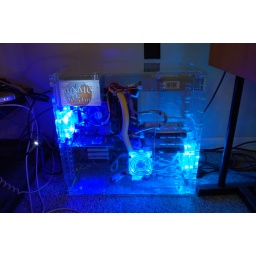
here's the system powered on, sitting in it's place on the floor in myliving room :)